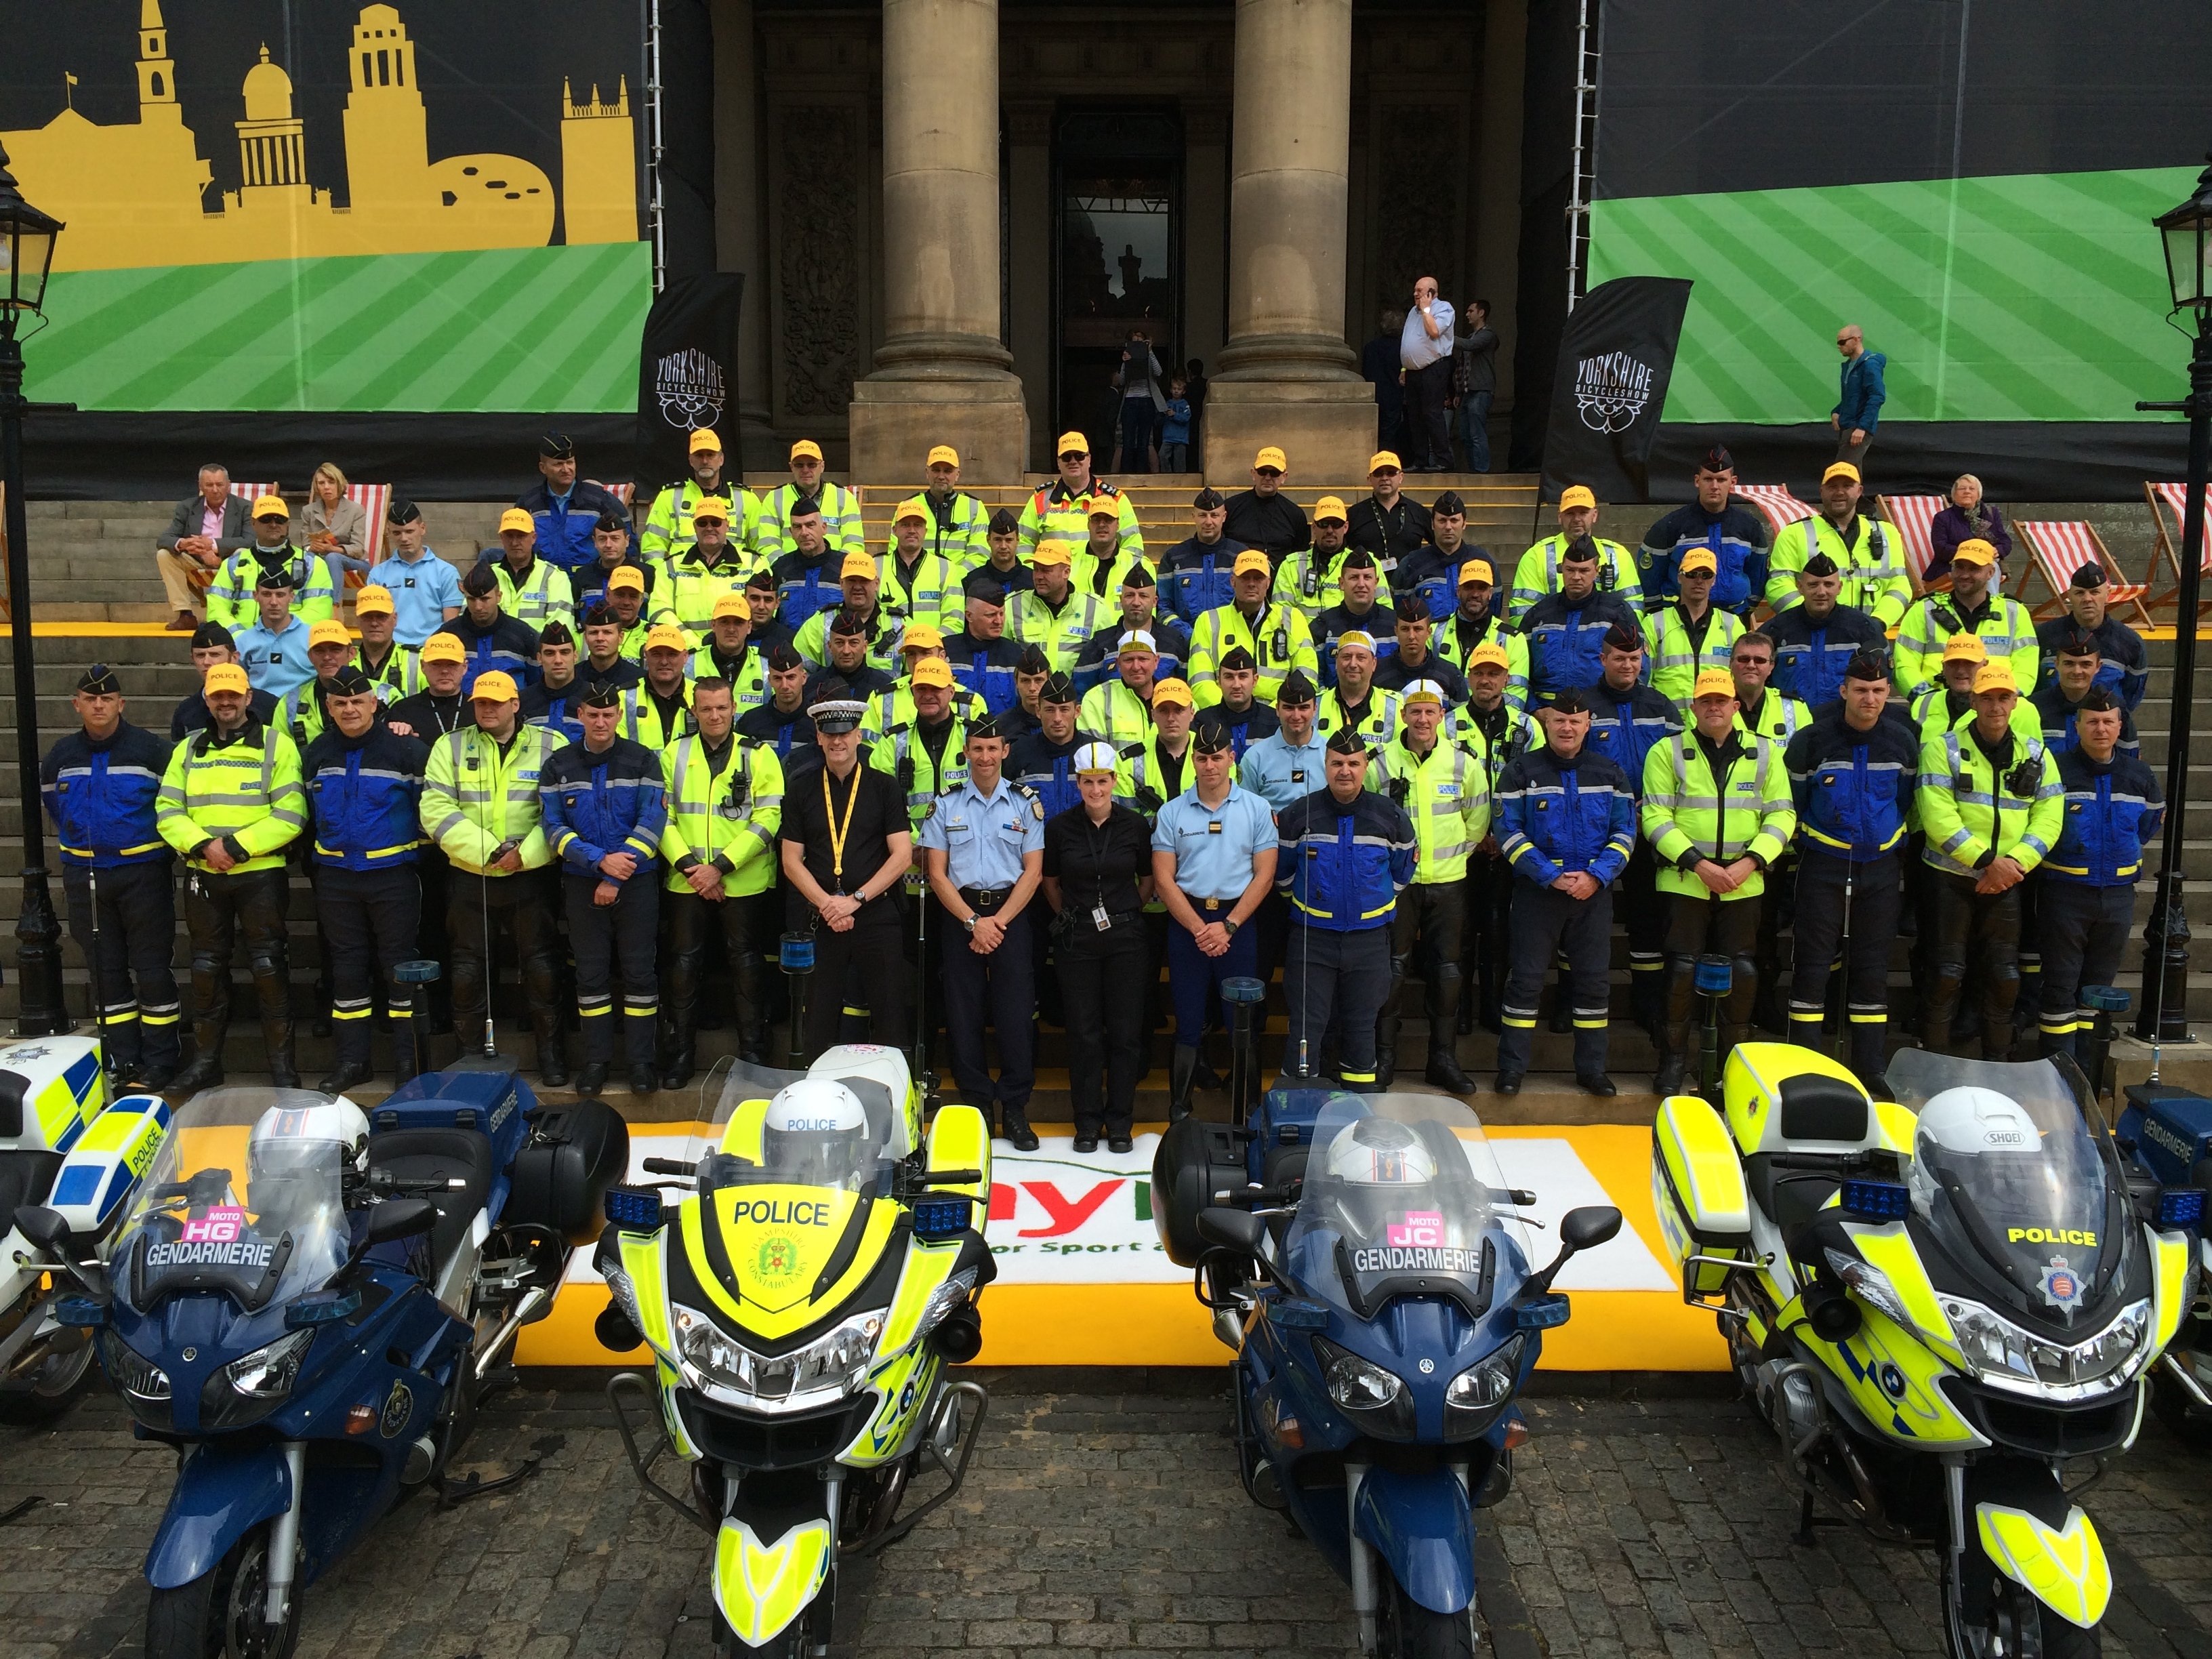
structure, leeds, team, police, race track, motorcycles, tdf